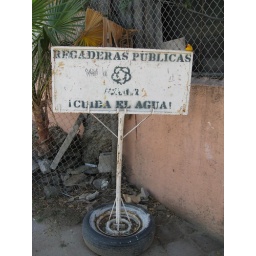
One of the cool signs we passed just around the corner from the tourist-y street